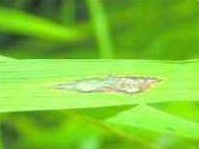
Plant: Rice
Disease: rice blast